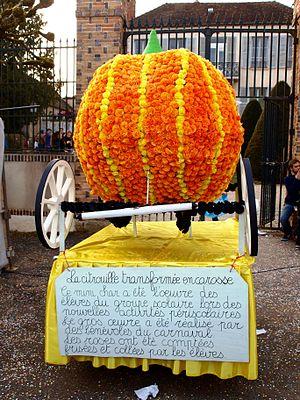
Sergines (Yonne, France)
Le temps scolaire est la répartition des jours et des heures où l’élève se rend à l’école.
Sergines est une commune française située dans le département de l'Yonne en région Bourgogne-Franche-Comté.